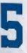
Number: 5